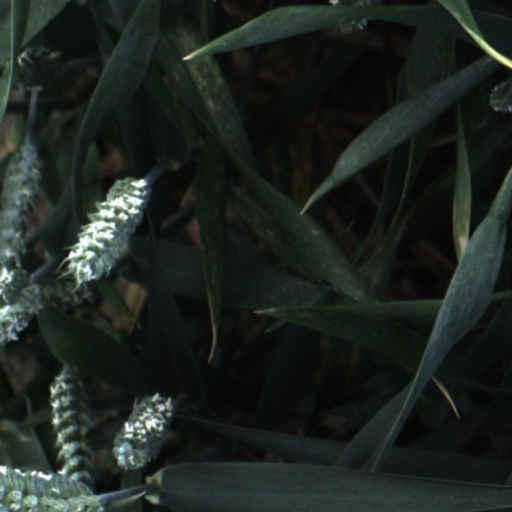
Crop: wheat